Answer in natural language. Is blue modern dining table to the left of Window? Choose between the following options: no or yes
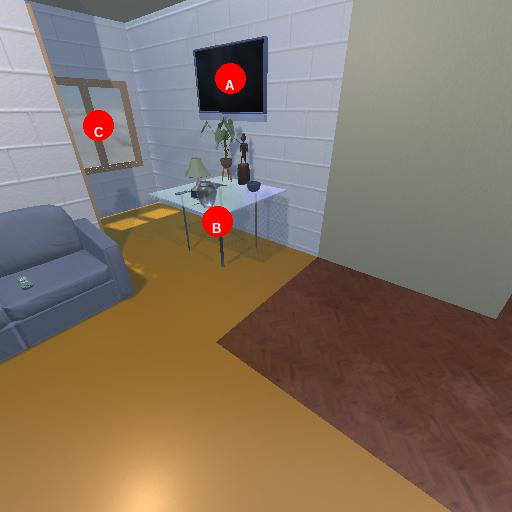
<answer>no</answer>